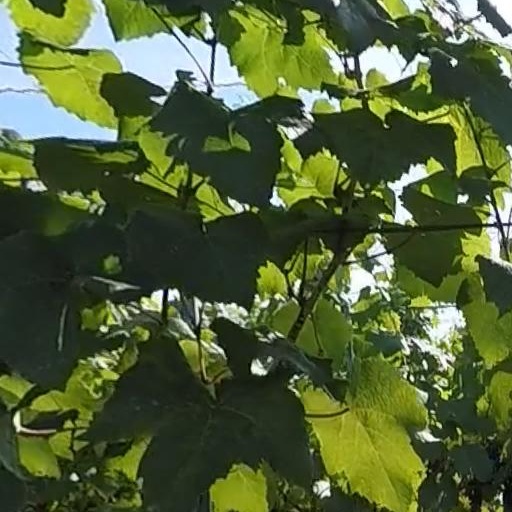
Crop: grape